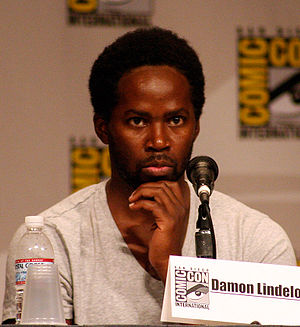
Michael Dawson (Lost)
Michael Dawson, også kendt under dæknavnnet Kevin Johnson, er en fiktiv karakter i den amerikanske tv-serie Lost. Rollen udfyldes af Harold Perrineau, der har medvirket fra første sæson. Han er Walt Lloyds biologiske far, men har ikke kunne muliggøre sin ønskede tilstedeværelse gennem størstedelen af sønnens 10-årige liv.